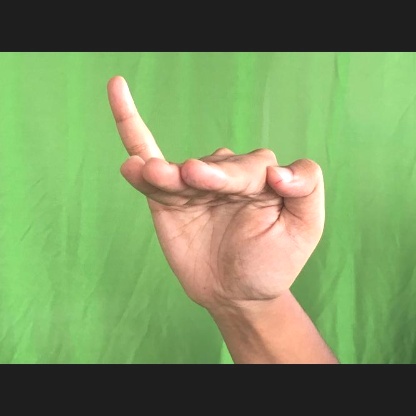
Mudra: Hamsapaksha